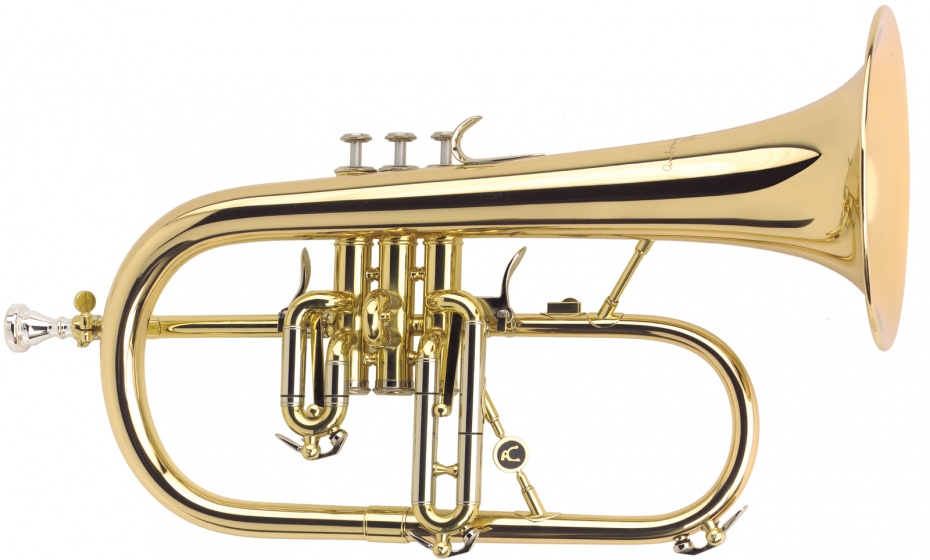
Courtois Professional Flugelhorn
Brand: Antoine Courtois
Bore: 10,50 mm (0,413 ), 1 and 3 valve slide trigger bell material: brass, diam. 170mm (6,693 ), direct air column, Monel valves option: gold brass bell AC155R 3 water keys, B11/2 C mouthpiece, deluxe soft case Rose Brass Bell Silver Plated
Category: Arts & Entertainment > Hobbies & Creative Arts > Musical Instruments > Brass Instruments > Trumpets & Cornets > Flugelhorns